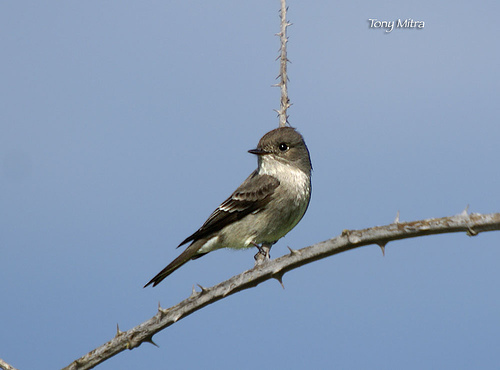
the bird has a tiny black bill and black eyerings.
the bird has a black eyering and a small black bill.
this small bird has a black head and white nape, with black and grey covering the rest of its body.
gray bird with dark gray crown, white breast and white wing bars.
the bird has a white belly with gray striped wings and tail and a black head.
this bird is brown with white and has a very short beak.
this bird has wings that are black and has a white belly
this bird is black with white and has a very short beak.
this bird has a grey head and belly, with dark grey and black feathers and tail feathers, and a white patch on its neck.
this bird has wings that are brown and has a white belly
Species: Western Wood Pewee